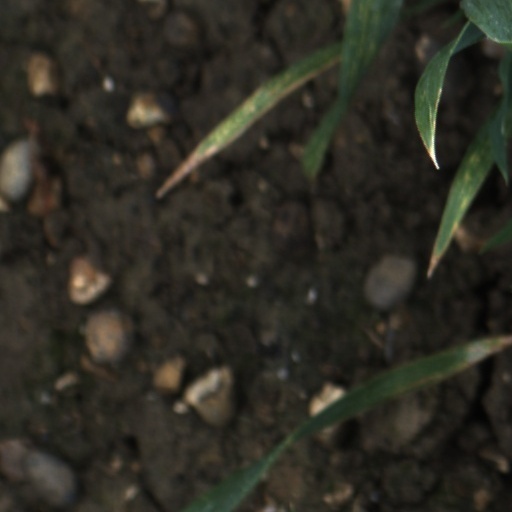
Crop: wheat